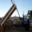
Label: truck